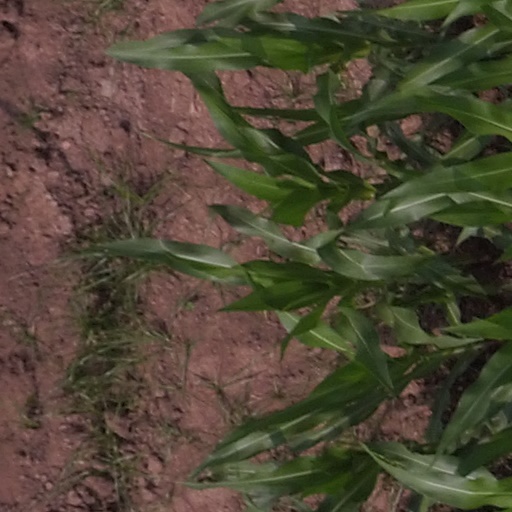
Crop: maize; corn